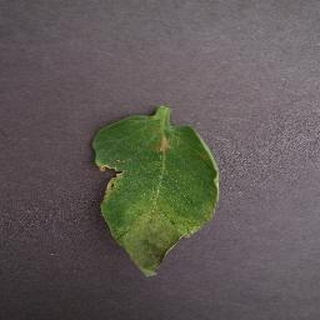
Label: tomato_late_blight